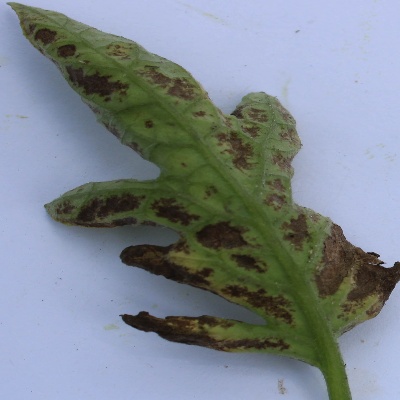
Crop: Tomato
Condition: septoria leaf spot